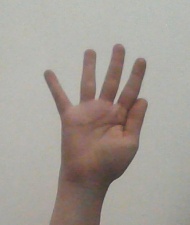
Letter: sheen